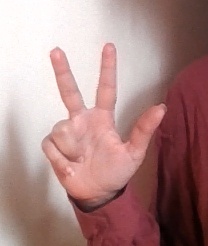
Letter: al